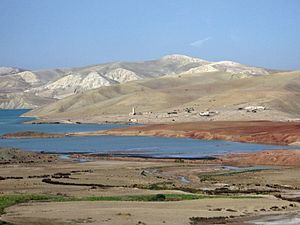
Sebou
Sebou er en flod i Marokko. Den er 458 km lang og har en gennemsnitlig vandføring på 137 m³/s. Den har sit udspring i Mellematlas, passerer byen Fès og l, øber ud i Atlanterhavet ved Mehdia. Havnebyen Kénitra ligger 16 km oppe af floden. Sebou leverer vand til kunstvanding i den frugtbare region Gharb-Chrarda-Béni Hssen. Ouargha er en af bifloderne.